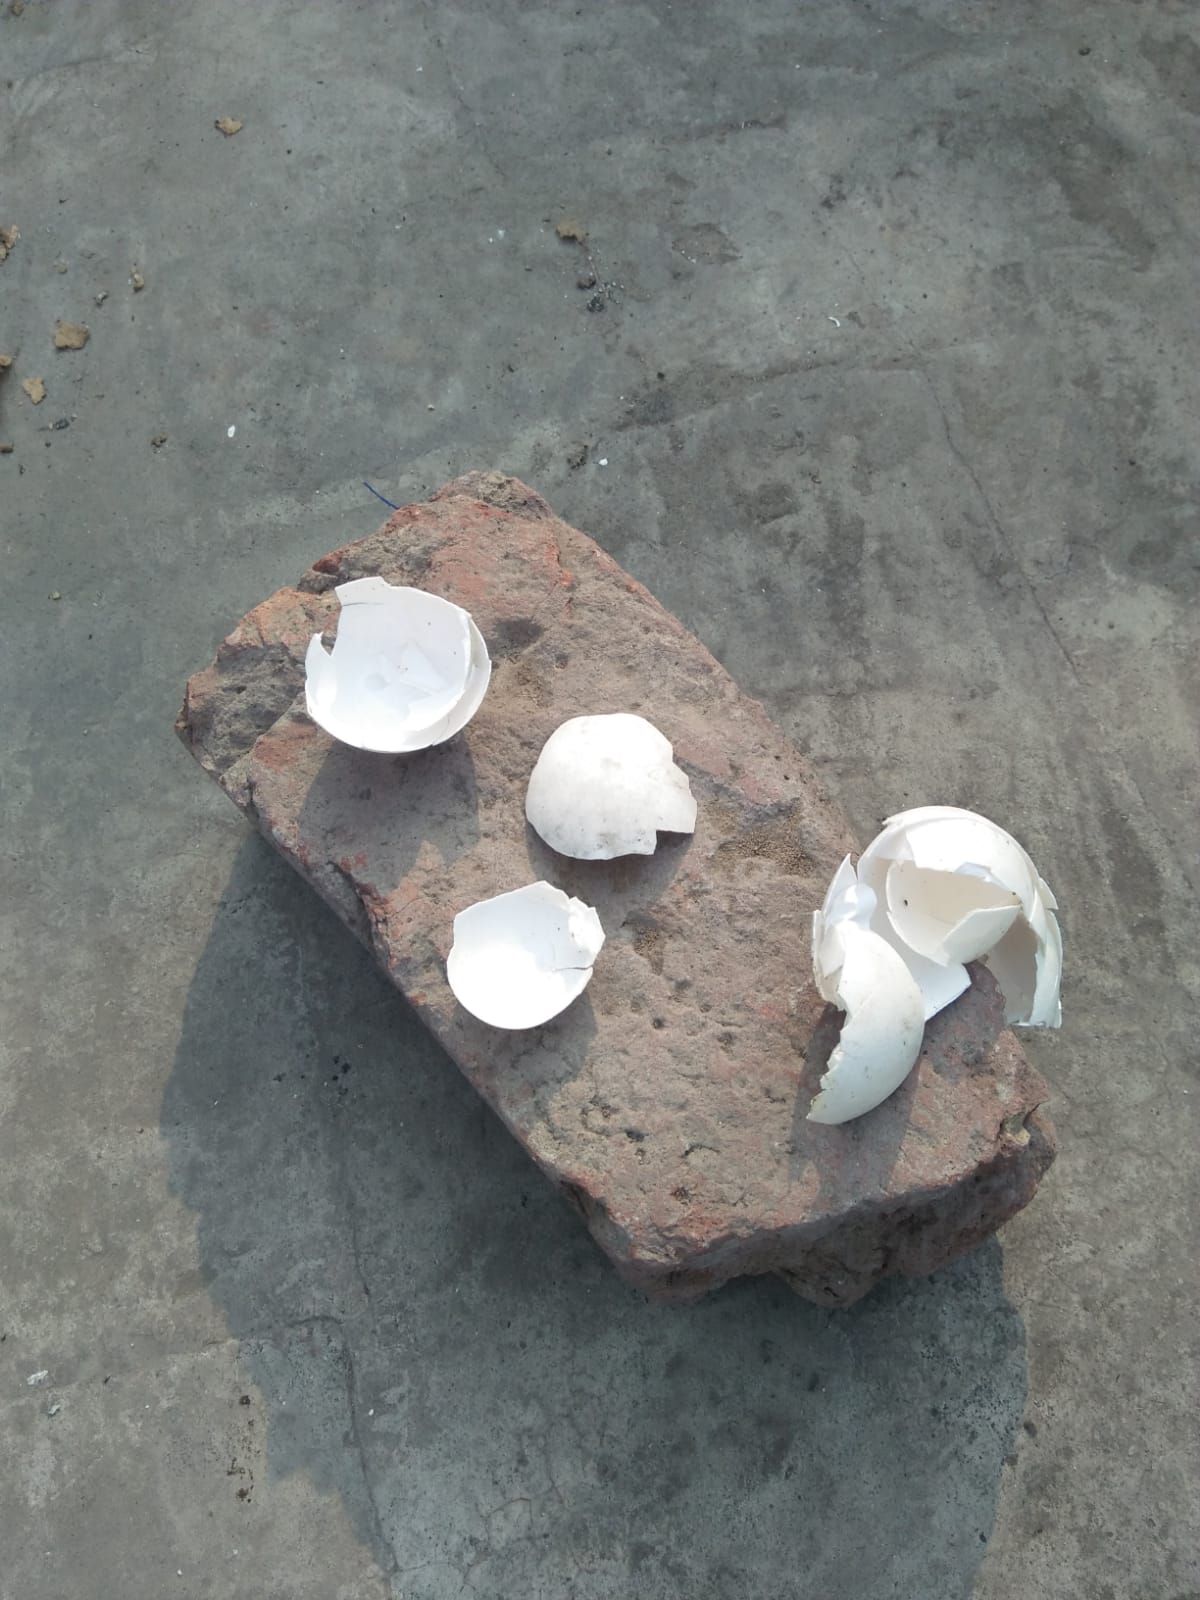
Label: eggshells